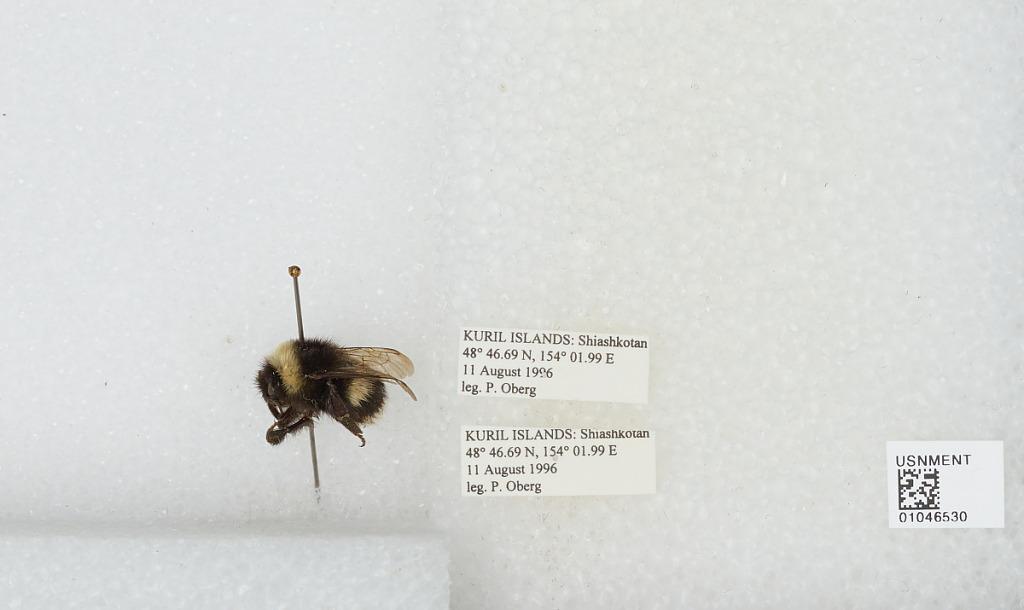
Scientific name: Bombus sp.
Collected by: P. Oberg
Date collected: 1996-8-11
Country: Russia
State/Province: Sakhalin
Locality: Shiashkotan, Kuril Islands
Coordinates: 48.7781, 154.033